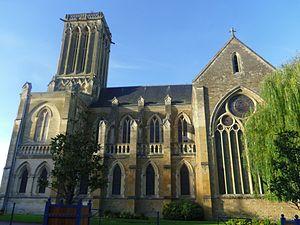
Église Saint-Martin (Classé) This building is indexed in the Base Mérimée, a database of architectural heritage maintained by the French Ministry of Culture,
Saint-Martin est le nom de nombreuses églises, en Europe et en Amérique latine. Cet article en recense un certain nombre.